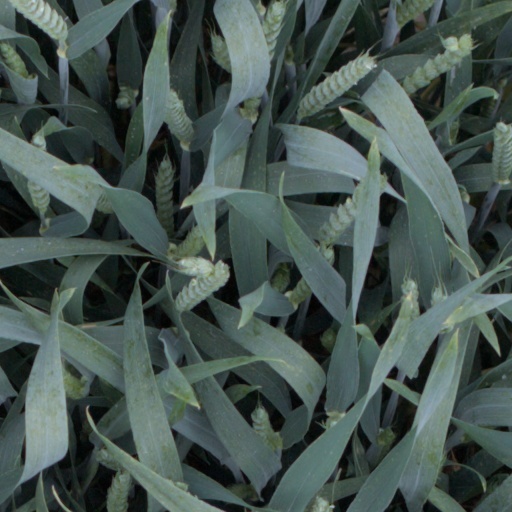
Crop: wheat